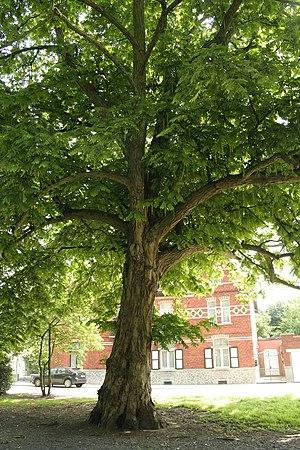
Ptérocaryer du Caucase (Pterocarya fraxinifolia). Circonférence à 1m50 du sol: 404cm (2007) Position exacte